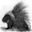
Label: porcupine